Giuseppe Ciaranfi

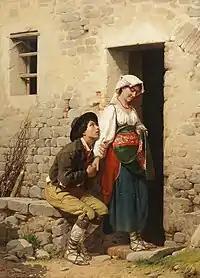
A Declaration of Love

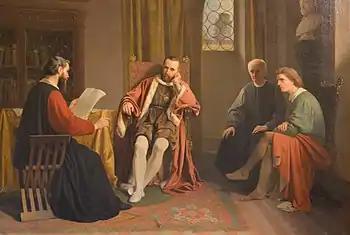
Benedetto Varchi Reads His "Storia Fiorentina" to Cosimo I

Giuseppe Ciaranfi (1838, Pistoia - 18 January 1902, Florence) was an Italian history and genre painter.